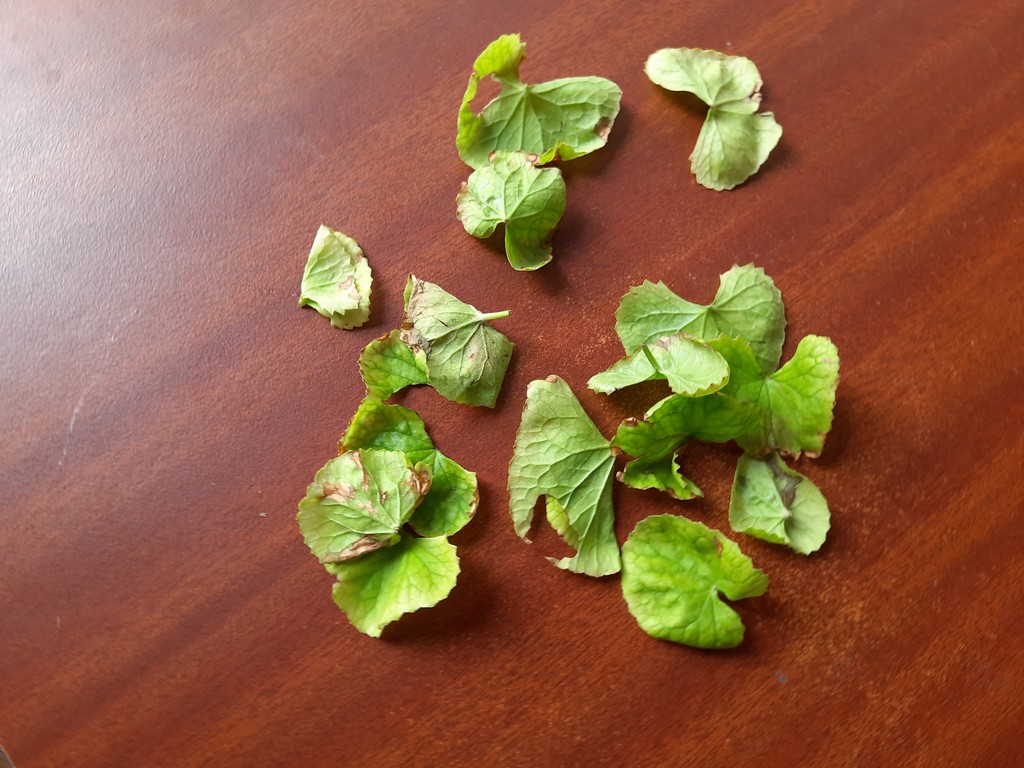
Label: Unhealthy